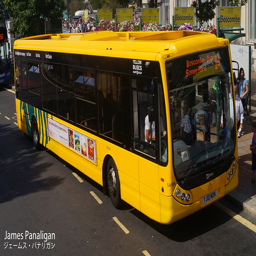
A yellow bus at a bus stop in some English-speaking country.
The yellow city bus is stopped at the bus stop.
A bus parked on a street where people are waiting to get on.
A yellow bus travelling down the street with passengers.
A yellow bus on street next to people.